Mike Lowell

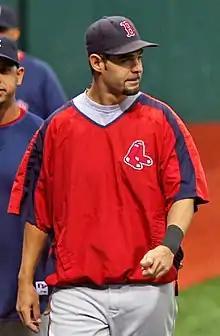
Lowell with the Boston Red Sox in 2007

Michael Averett Lowell (born February 24, 1974) is a Puerto Rican former Major League Baseball third baseman. During a 13-year career, Lowell played for the New York Yankees (1998), Florida Marlins (1999–2005), and the Boston Red Sox (2006–2010). With the Red Sox, he was named MVP of the World Series.